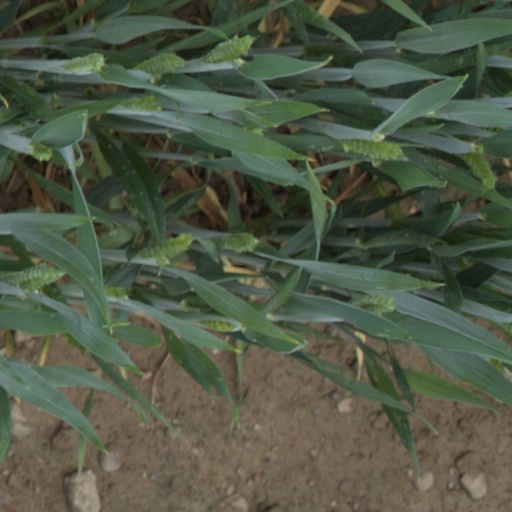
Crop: wheat